Edward Condon

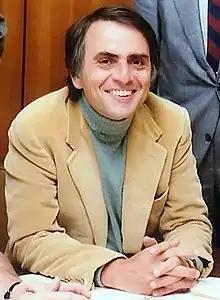
Carl Sagan recounted a Loyalty Review Board encounter with Condon

With his record finally cleared in 1951, Condon left government to become head of research and development for the Corning Glass Works. He said his $14,000 annual government salary was his reason for the move. President Truman issued a statement of praise: "You have served in a most critical position with continued and loyal attention to your duties as director, and by reason of your standing among scientists and the supervision you have given to the bureau's activities, you have made of it a more important agency than it has ever been before". Two Republican Congressmen asserted that Condon was being investigated as a security risk and was leaving "under fire", a charge the Secretary of Commerce Charles Sawyer denied.